Denison House (Helena-West Helena, Arkansas)

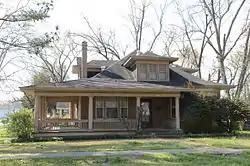

The Denison House is a historic house at 427 Garland Avenue in West Helena, Arkansas. It is a single-story brick structure with a broad and shallow hip roof with wide hip-roof dormers, built in 1910 by J. W. Denison, West Helena's first mayor. It has a wraparound porch supported by Tuscan columns. It is one of West Helena's finest Colonial Revival houses.